Armlock

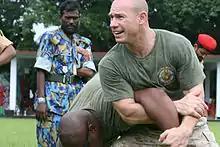
Double wristlock (Kimura lock)

The top shoulder lock, (Also known as the figure-four armlock, bent armlock, Americana, keylock, V1 armlock, paintbrush, or ) is a grappling keylock technique in which both of the practitioner's arms isolate and cause flexion to the shoulder, elbow, and to a lesser extent the wrist of the opponent. The technique is generally set in motion by the practitioner, using their opposite side hand (i.e. to target the opponents' right hand he uses his own left hand), pinning the opponent's arm to the ground at the wrist, so that the elbow falls at a right angle with the palm facing upwards. Subsequently, the practitioner will thread his opposite hand under the opponent's biceps, reach through and grasp his own wrist. Doing so creates the signature "figure four", from which one name for this technique was derived. This also gives the practitioner a mechanical advantage over the opponent. To finish the submission the practitioner slides the wrist of the opponent toward the lower body, while simultaneously elevating the elbow and forearm, in a motion resembling using a paintbrush, creating opposition to the joints and causing the necessary flexion in the shoulder and elbow to cause significant pain, and damage if the opponent fails to submit.